May'n

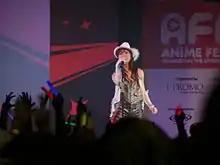
May'n performing at Anime Festival Asia 2008, in Singapore, November 2008

Nakabayashi transferred to Victor Entertainment in 2008 and began using the stage name May'n. That same year, she gained popularity after being cast as the singing voice of the character Sheryl Nome in the anime television series "Macross Frontier". She later released two singles for the series, and "Lion", with each placing in the Top 3 on the Oricon Weekly Chart in their debut week. She was invited to perform "Iteza Gogo Kuji Don't be late" and "Northern Cross" at Animelo Summer Live 2008. She then gave her first live performance outside Japan in Singapore at Anime Festival Asia in November of that year. She has since become a regular guest at this event as well, also appearing at its iterations in Malaysia, Indonesia, and Thailand.